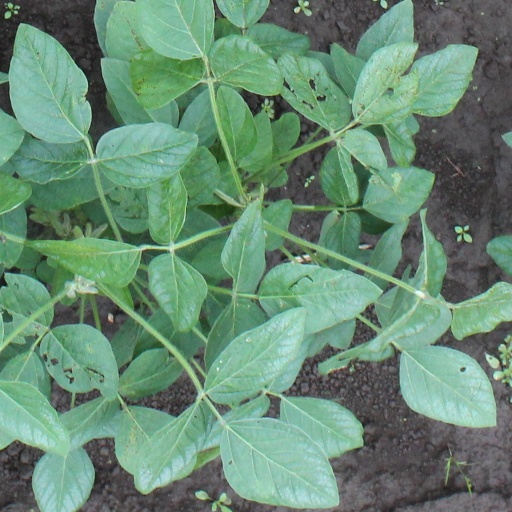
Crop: soybean